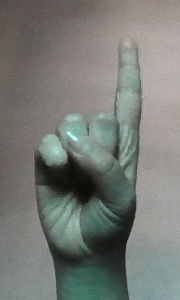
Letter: bb